Cyttaria

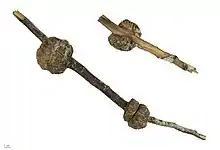
"Cyttaria sp." - MHNT

Cyttaria is a genus of ascomycete fungi. About 10 species belong to "Cyttaria", found in South America, Australia and New Zealand, associated with or growing on southern beech trees from the genus "Nothofagus". The "llao llao" fungus "Cyttaria hariotii", one of the most common fungi in Andean-Patagonian forests, has been shown to harbor the yeast "Saccharomyces eubayanus", which may be source of the lager yeast "S. pastorianus" cold-tolerance. "Cyttaria" was originally described by mycologist Miles Joseph Berkeley in 1842.